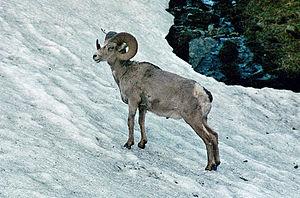
Le parc d'État d'Antelope Island est un parc d'État américain situé dans l'Utah. Il consiste en la plus grande des 10 îles du Grand Lac Salé.